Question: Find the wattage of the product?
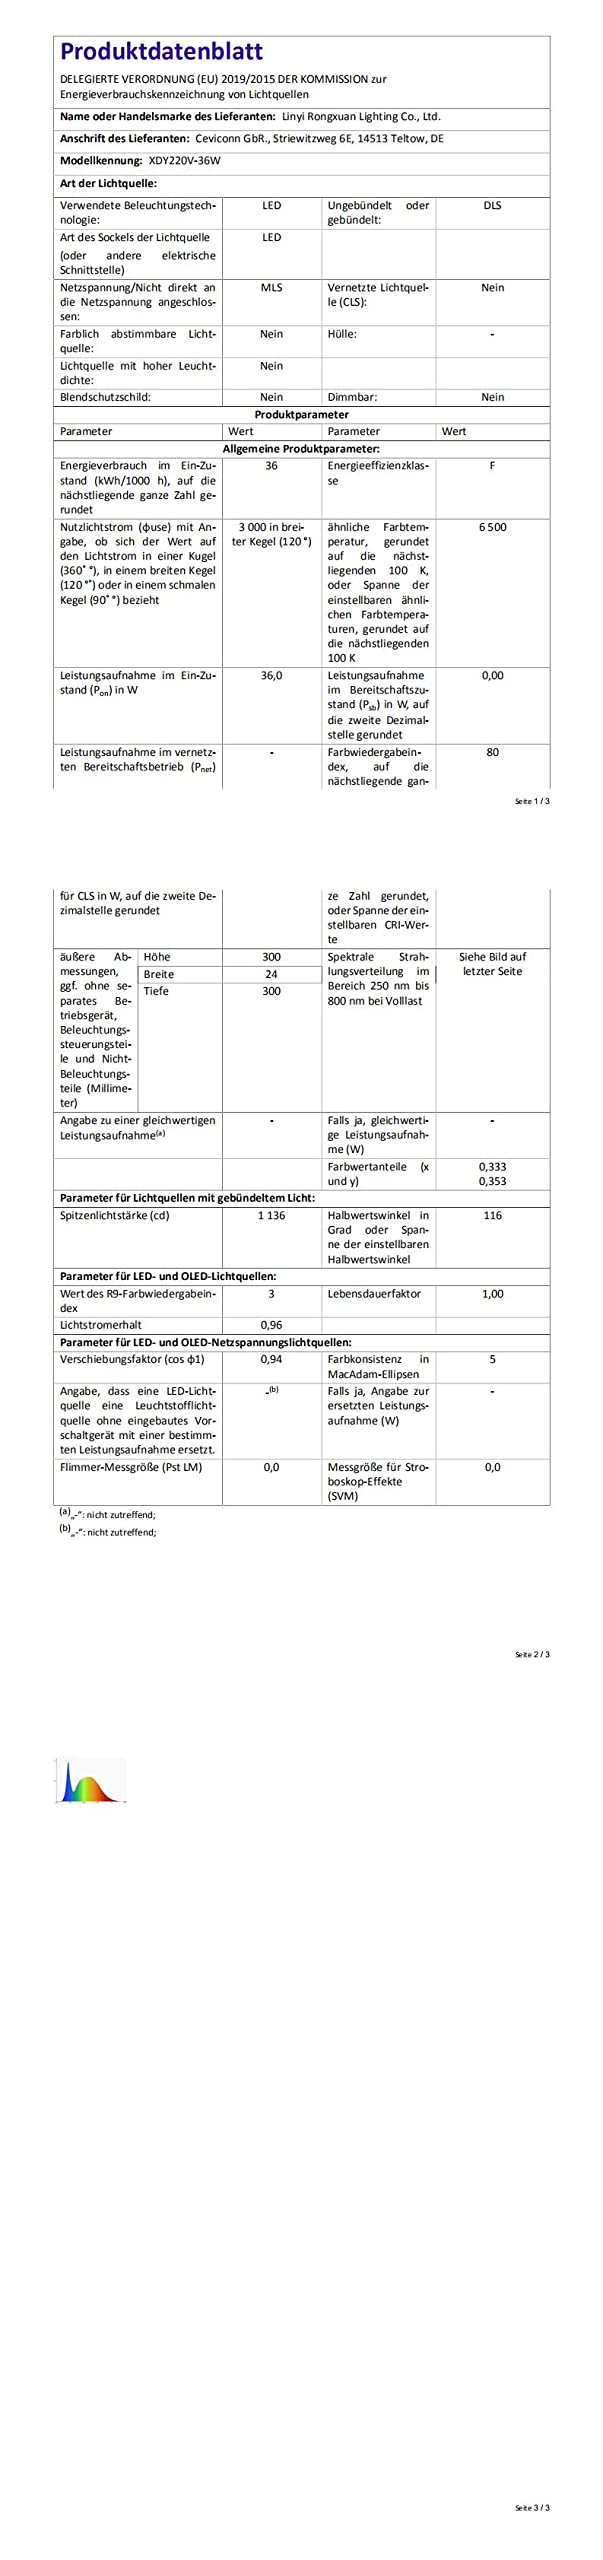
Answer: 36.0 watt